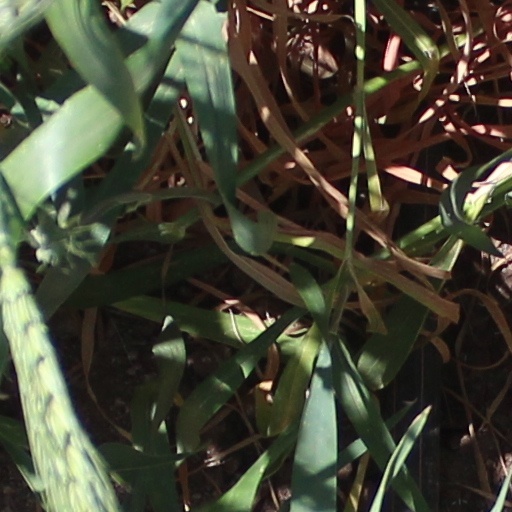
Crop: wheat